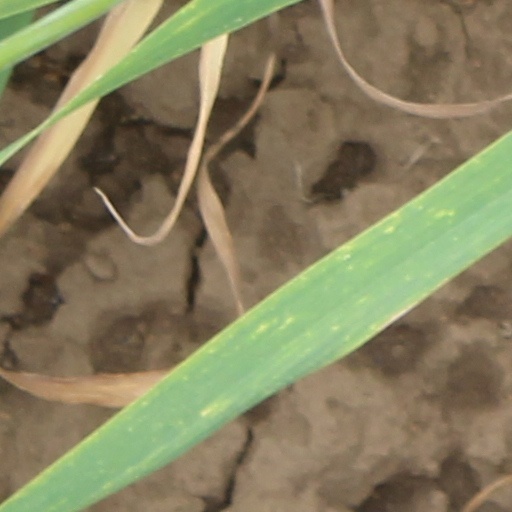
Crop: wheat